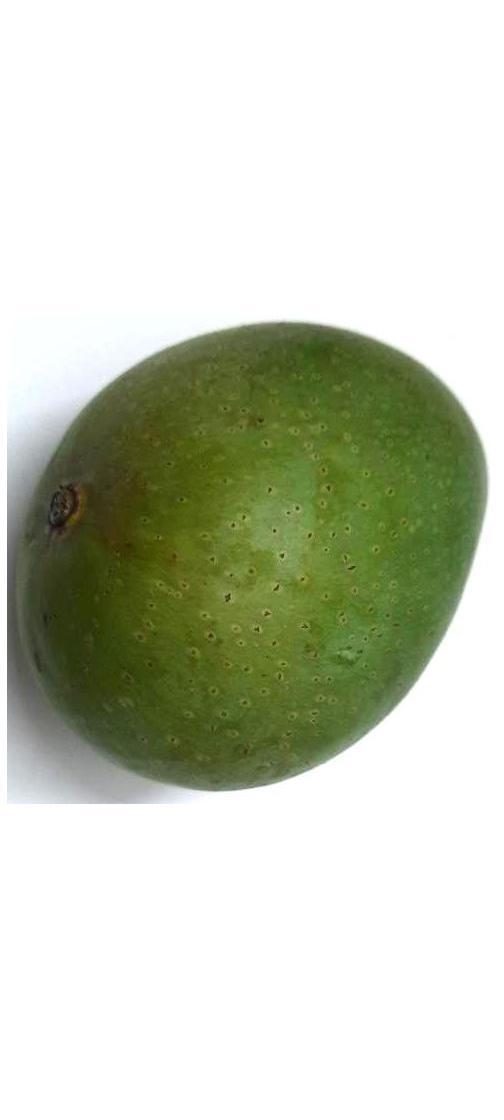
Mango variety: Ashshina Zhinuk